UEFA Euro 2008 final

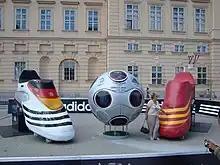
Promotional display for the final in Vienna

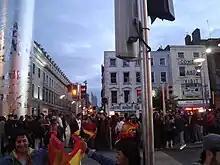
Spanish celebrations in Dublin, a few minutes after the match

After the trophy presentation and during Schweinsteiger's interview, the Spain team performed a conga line back and forward behind him in the . Aragonés left his post as Spanish manager after the final, and was succeeded by Vicente del Bosque. He described himself as "full of emotion" after the game, and he praised his players: "We have put together a group that plays well, that keeps the ball and mixes their passes very well and that is difficult to stop. We work hard together, those that play more and those that play slightly less, and we've managed to get there". Löw offered congratulations to Spain, saying that they were "technically excellent" and had deserved to win the match. He expressed satisfaction with Germany's performances and optimism for the future, saying "this defeat is going to be an incentive to work hard over the next two years in a number of areas and to improve". Xavi attributed the win to Aragonés, saying that he "took a gamble on the little guys; putting players like Iniesta, Cazorla, Fàbregas, Silva and Villa in the team. Perhaps that's a word used too often in football but the truth is that the football we played to win in 2008 was beautiful; not just the attacking side of things but how we were set up on the pitch." Torres was named as the man of the match.